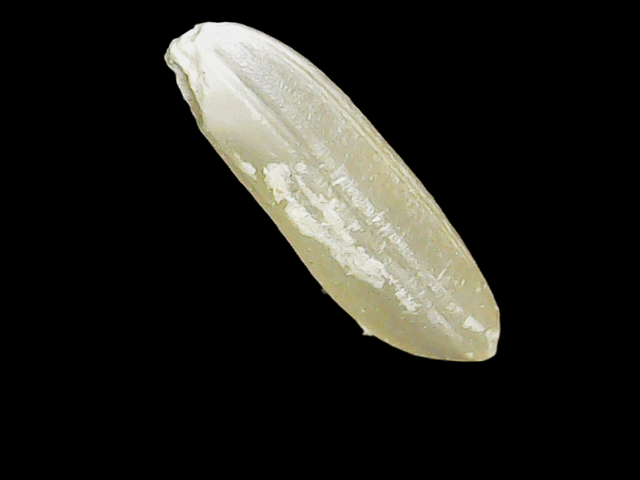
Rice variety: Binadhan16